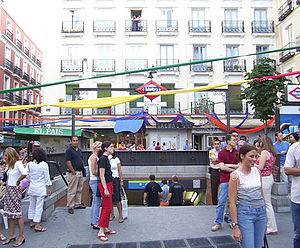
Chueca
Plaza de Chueca i Chueca med parade for homoseksuelle, 2003
Chueca er et kvarter i Spaniens hovedstad Madrid.